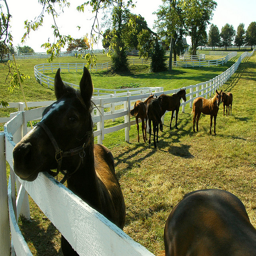
A herd of horses in a fenced in grassy area.
A group of horses standing on top of a grass covered field.
Several horses that are in an enclosure.
A band of horses standing in a field behind a fence.
A number of horses in a field with grass